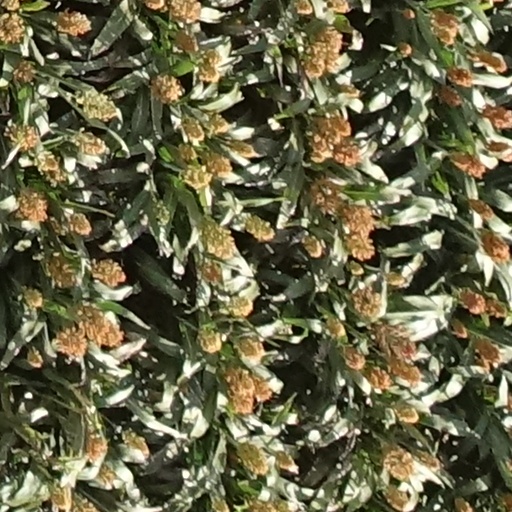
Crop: sorghum